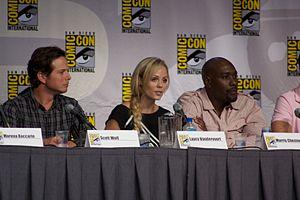
Morris Chestnut est un acteur américain né le 1ᵉʳ janvier 1969 à Cerritos.